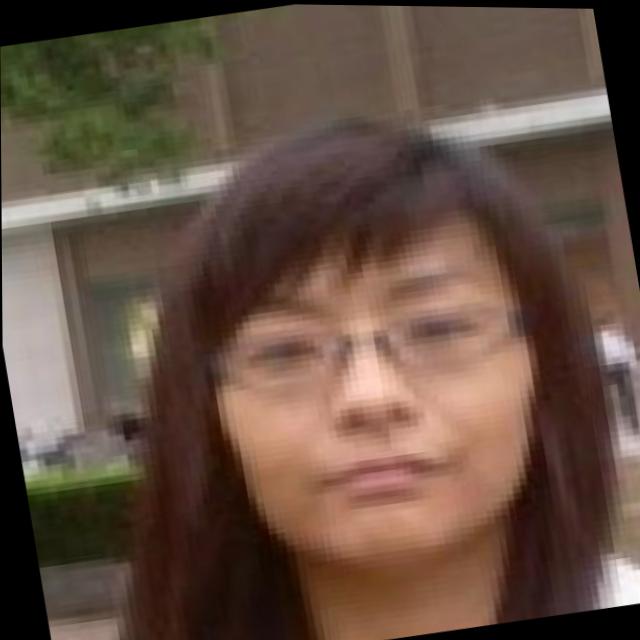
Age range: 21-44